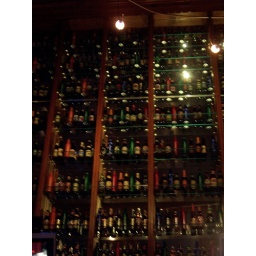
at the office bar in morristown.